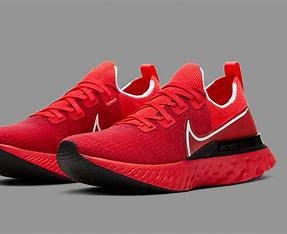
Brand: Nike
Model: React Infinity Run Flyknit 3